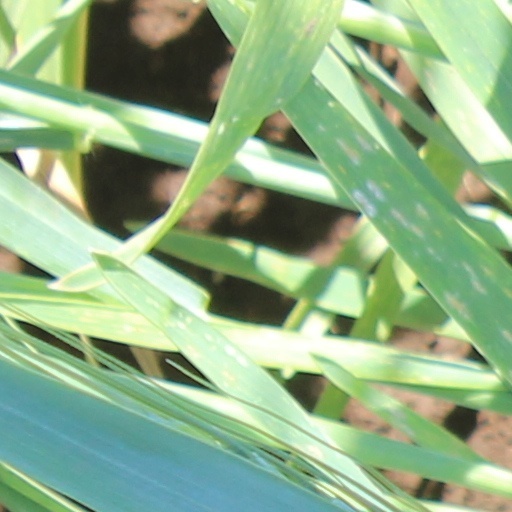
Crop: wheat